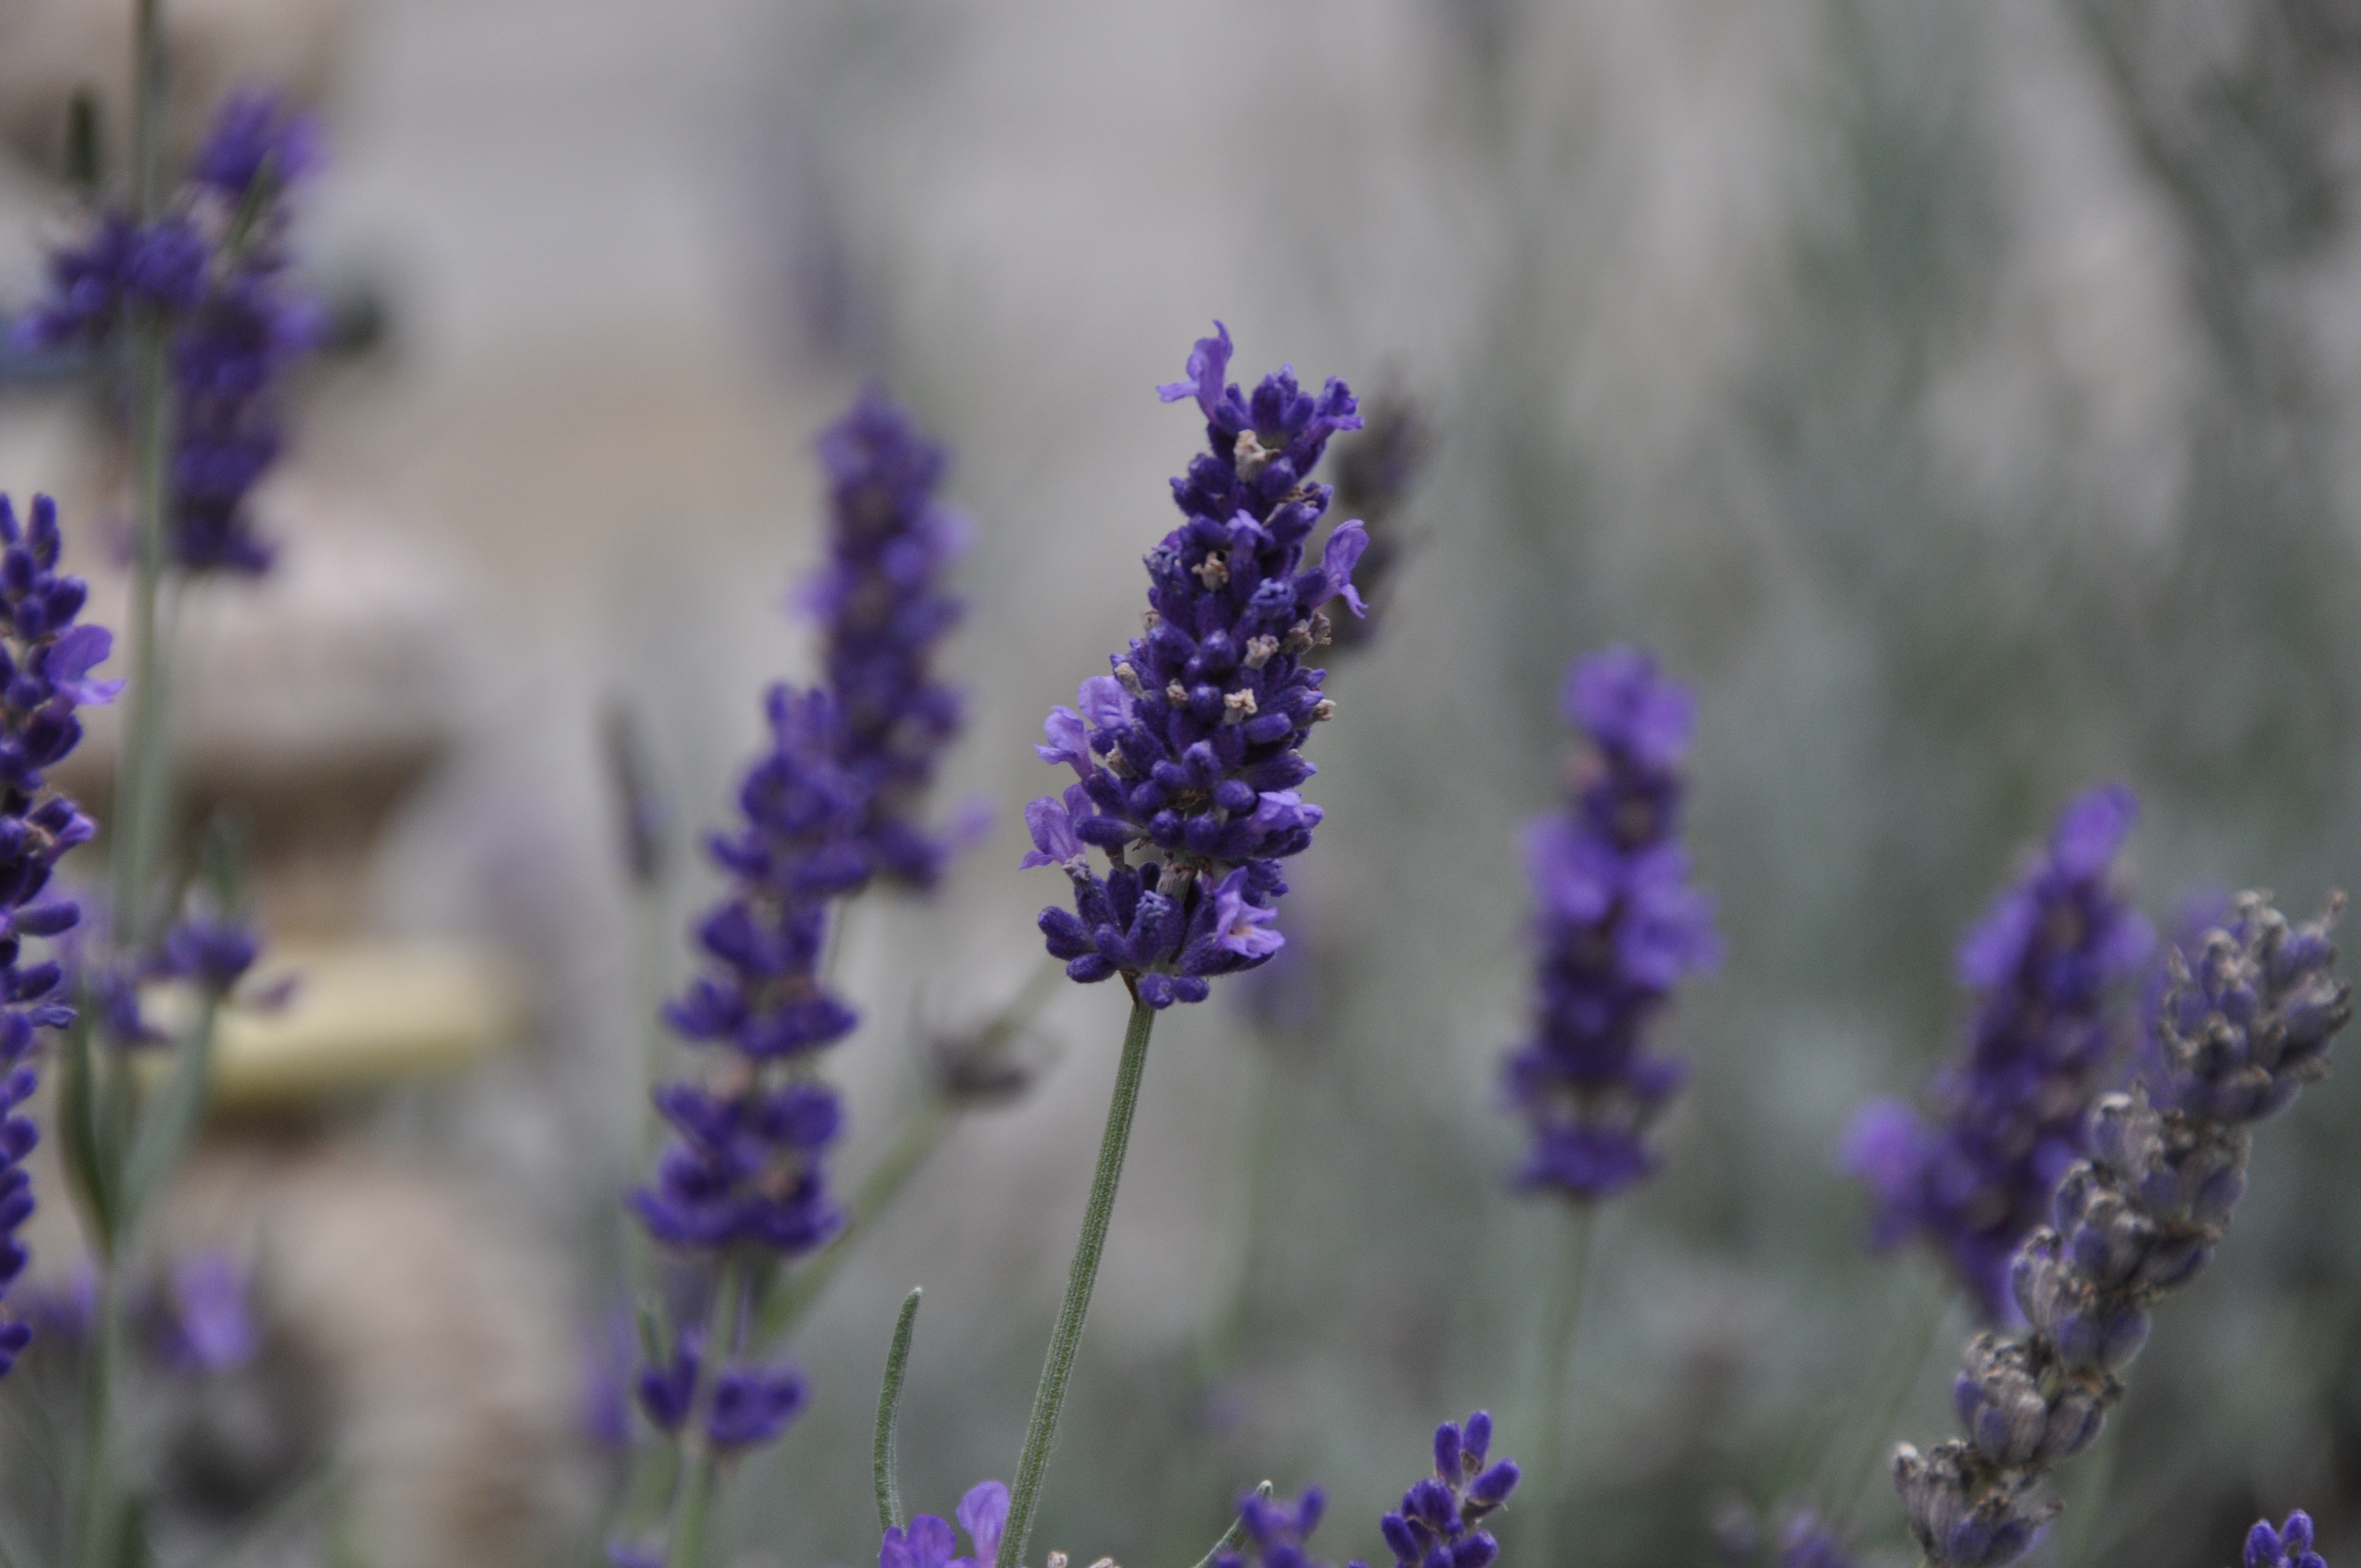
nature, blossom, plant, flower, bloom, summer, spring, herb, botany, garden, flora, lavender, wildflower, art, violet, herbs, macro photography, flowering plant, land plant, english lavender, french lavender